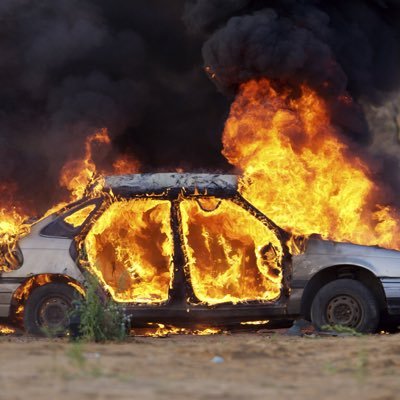
Label: urban_fire